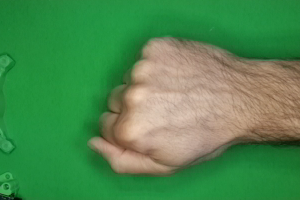
Label: rock